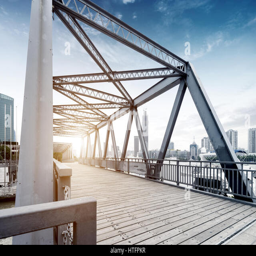
located ago , the steel bridge